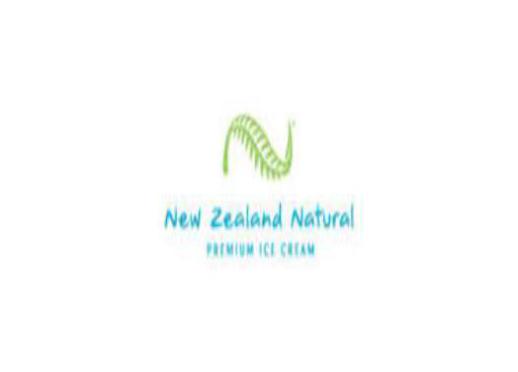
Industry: Food